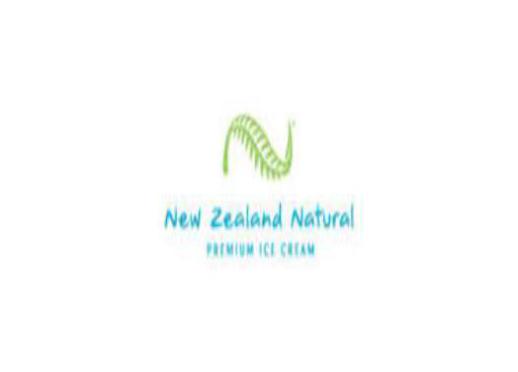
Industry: Food